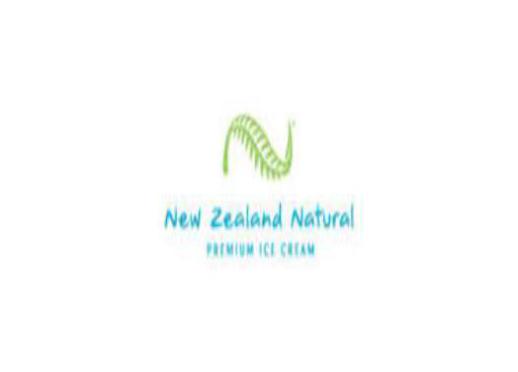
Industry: Food